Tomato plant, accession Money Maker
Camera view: bottom (45 deg); turntable rotation: 270 degrees
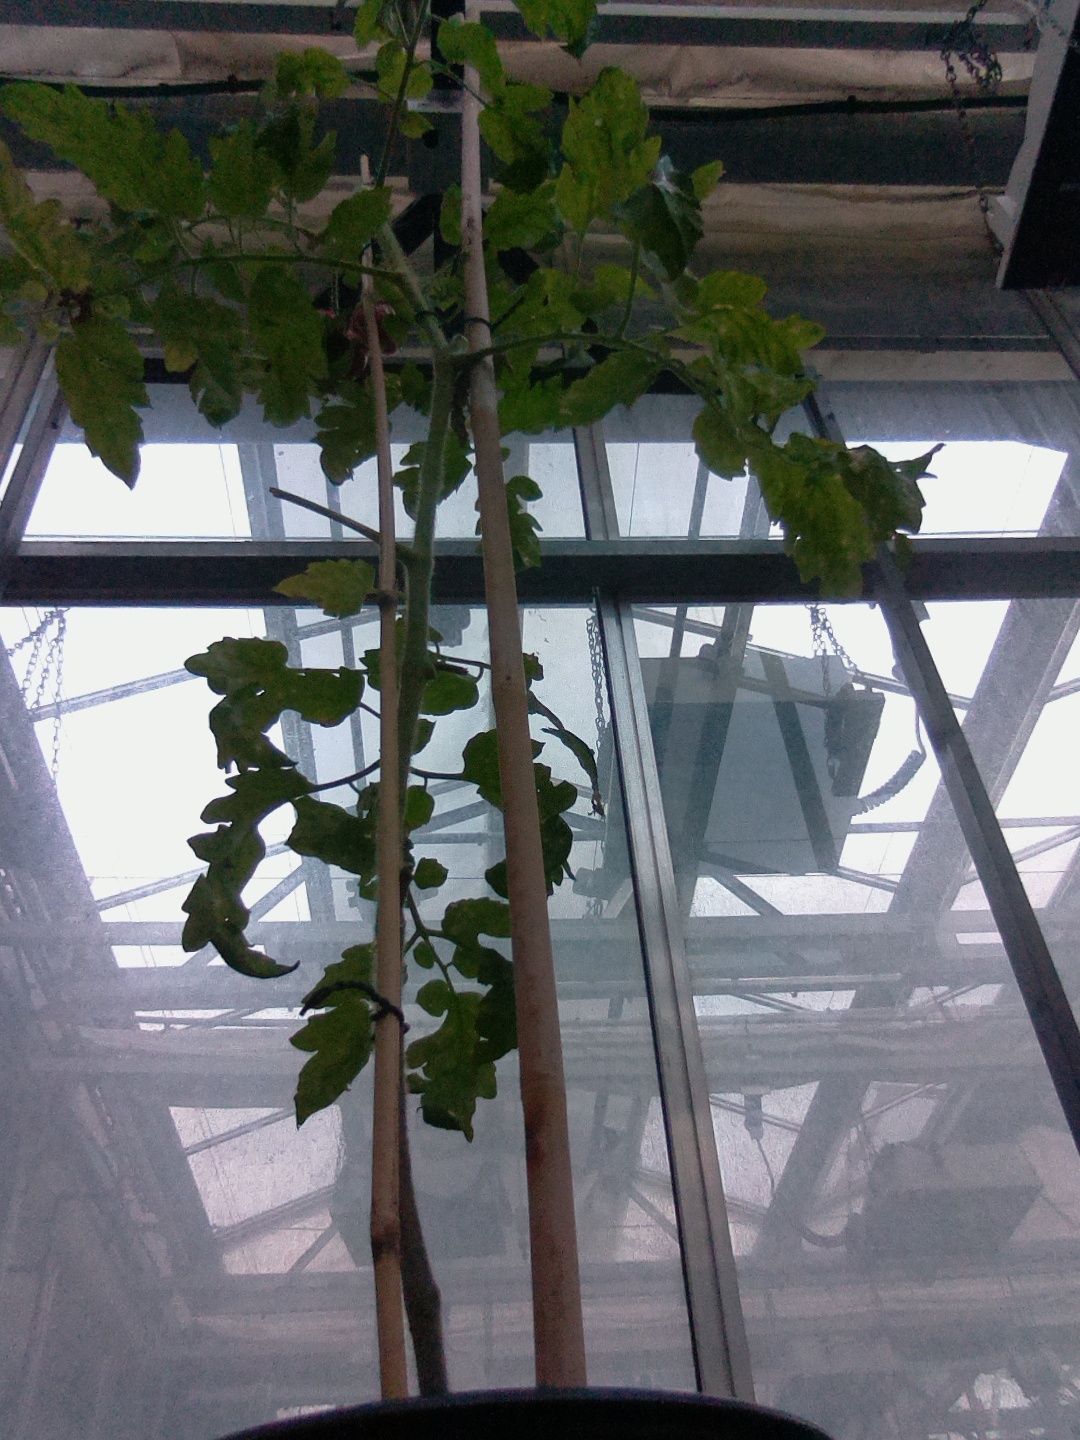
BBCH growth stage 89: 90%-100% of fruits show typical fully ripe color